Rhydderch ap Dyfnwal

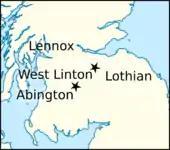
Locations relating to the life and times of Rhydderch.

Rhydderch ap Dyfnwal (fl. 971) was an eminent tenth-century Cumbrian who slew Cuilén mac Illuilb, King of Alba in 971. Rhydderch was possibly a son of Dyfnwal ab Owain, King of Strathclyde, and could have ruled as King of Strathclyde. Rhydderch appears on record in about 971, when he is said to have killed Cuilén mac Illuilb, King of Alba, a man said to have abducted and raped Rhydderch's daughter. Following Cuilén's death, the Cumbrian Kingdom of Strathclyde endured an invasion by Cuilén's successor, Cináed mac Maíl Choluim, King of Alba. This Scottish attack could have been a retaliatory raid for Rhydderch's actions, and may have been undertaken in the context of restoring Scottish authority over the Cumbrian realm. If Rhydderch ever ruled as king it must have been before 973, when Dyfnwal's son, Máel Coluim, is accorded the title king.